No Doors, No Windows

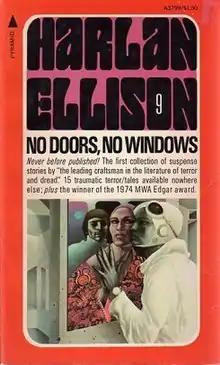
First edition (publ. Pyramid Books) Cover art by Leo and Diane Dillon.

No Doors, No Windows is a 1975 short story collection by American author Harlan Ellison. It contains mostly suspense and crime tales along with a lengthy introduction by Ellison.